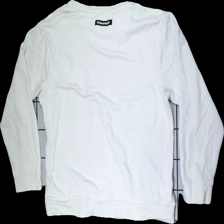
View: back
Type: Sweater
Category: Unisex
Brand: Not in the list
Brand text on label: Somewear
Colors: White, Yellow
Material: 79% cotton, 21% polyester
Pattern: Other
Cut: Regular, C-collar
Size: XL
Stains: Minor
Smell: Minor
Price range: <50
Recommended usage: Export